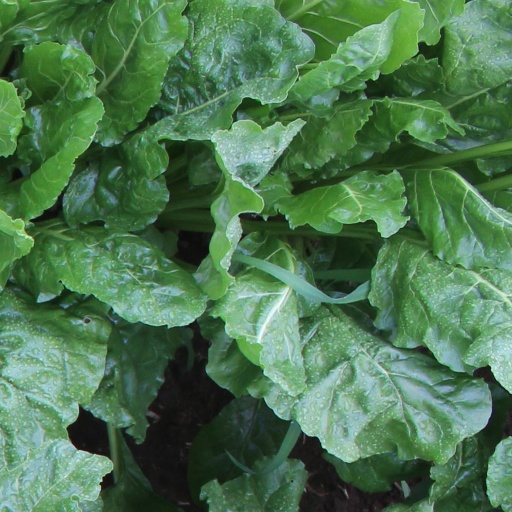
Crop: sugar beet